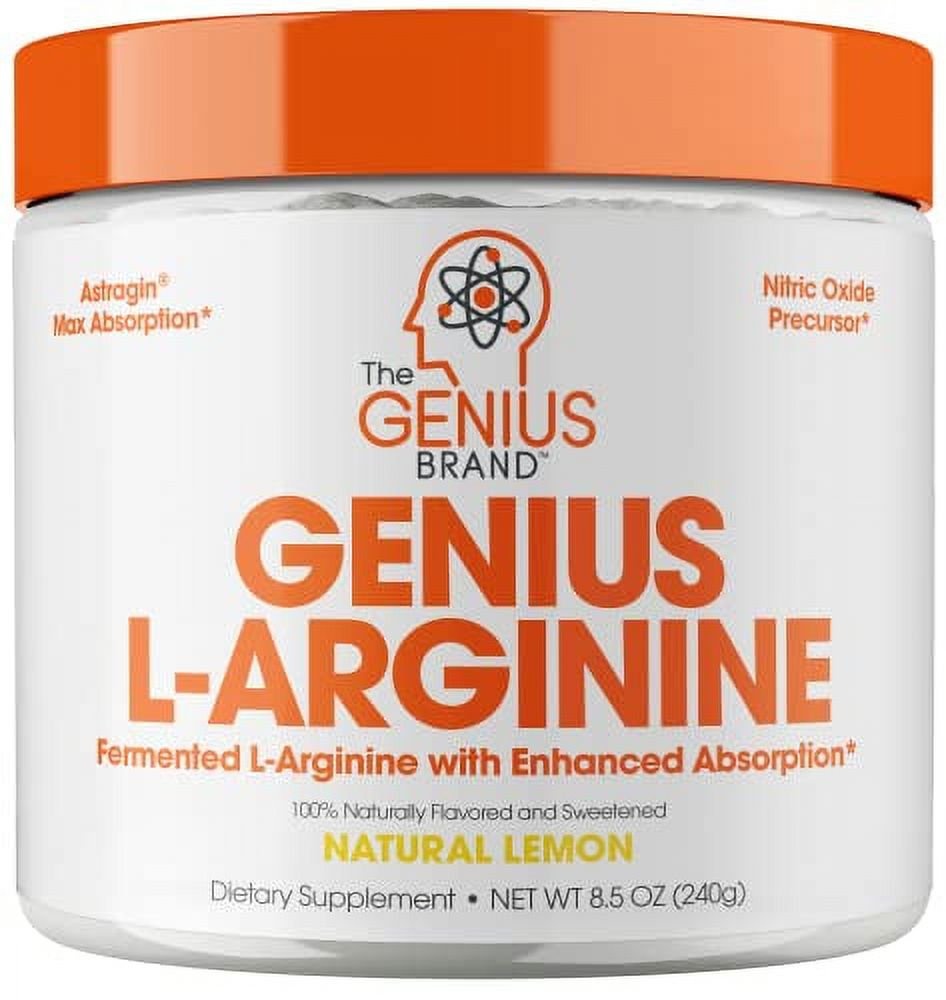
Genius L Arginine Powder - Fermented L-Arginine Nitric Oxide Supplement, Natural Muscle Builder & NO Booster for Healthy Blood Pressure, Protein Synthesis and Strength Building, Lemon, 30 Sv
Genius L Arginine Powder - Fermented L-Arginine Nitric Oxide Supplement, Natural Muscle Builder & NO Booster for Healthy Blood Pressure, Protein Synthesis and Strength Building, Lemon, 30 Sv None Product Dimensions: (n/a) Item Specifications: Brand The Genius Brand
Brand: CustomPlus Distributing - HPC
Category: Health & Beauty > Health Care > Fitness & Nutrition > Vitamins & Supplements